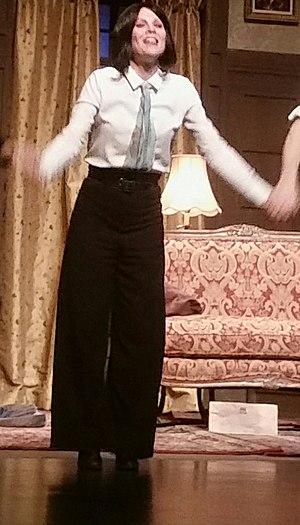
Ma photo de